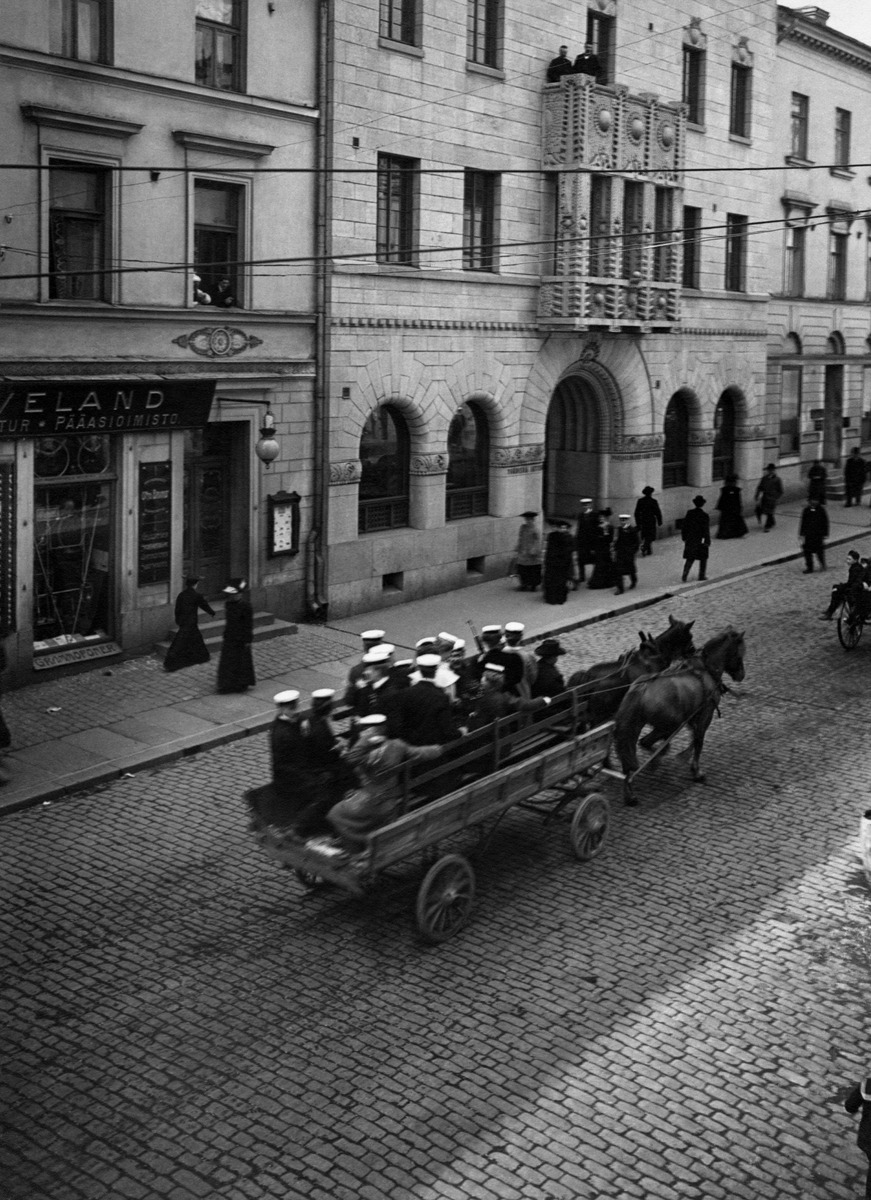
Ylioppilaita vappuajelulla Unioninkadulla
sisällön kuvaus: Ylioppilaita vappuajelulla Unioninkadulla. Taustalla Unioninkatu 32,  Gesellius - Lindgren - Saarisen  suunnittelema ja 1904 valmistunut vuolukivinen Pohjoismaiden Osakepankin talo. mustavalkoinen
Kuvaaja: Wasastjerna, Nils Jakob, valokuvaaja
Ajankohta: kuvausaika 01.05.1906
Paikka: Suomi, Uusimaa, Helsinki, Kluuvi Helsinki, Unininkatu 30
Aiheet: hevosajoneuvot, ylioppilaat, jalankulkijat, pankit, katukiveys, nupukivet